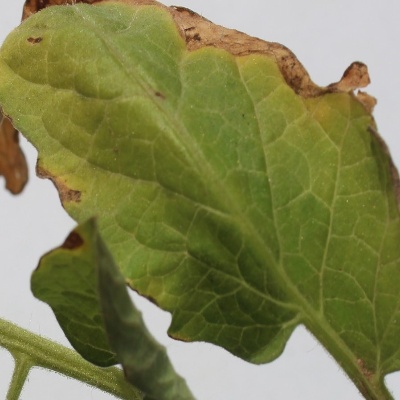
Crop: Tomato
Condition: leaf blight